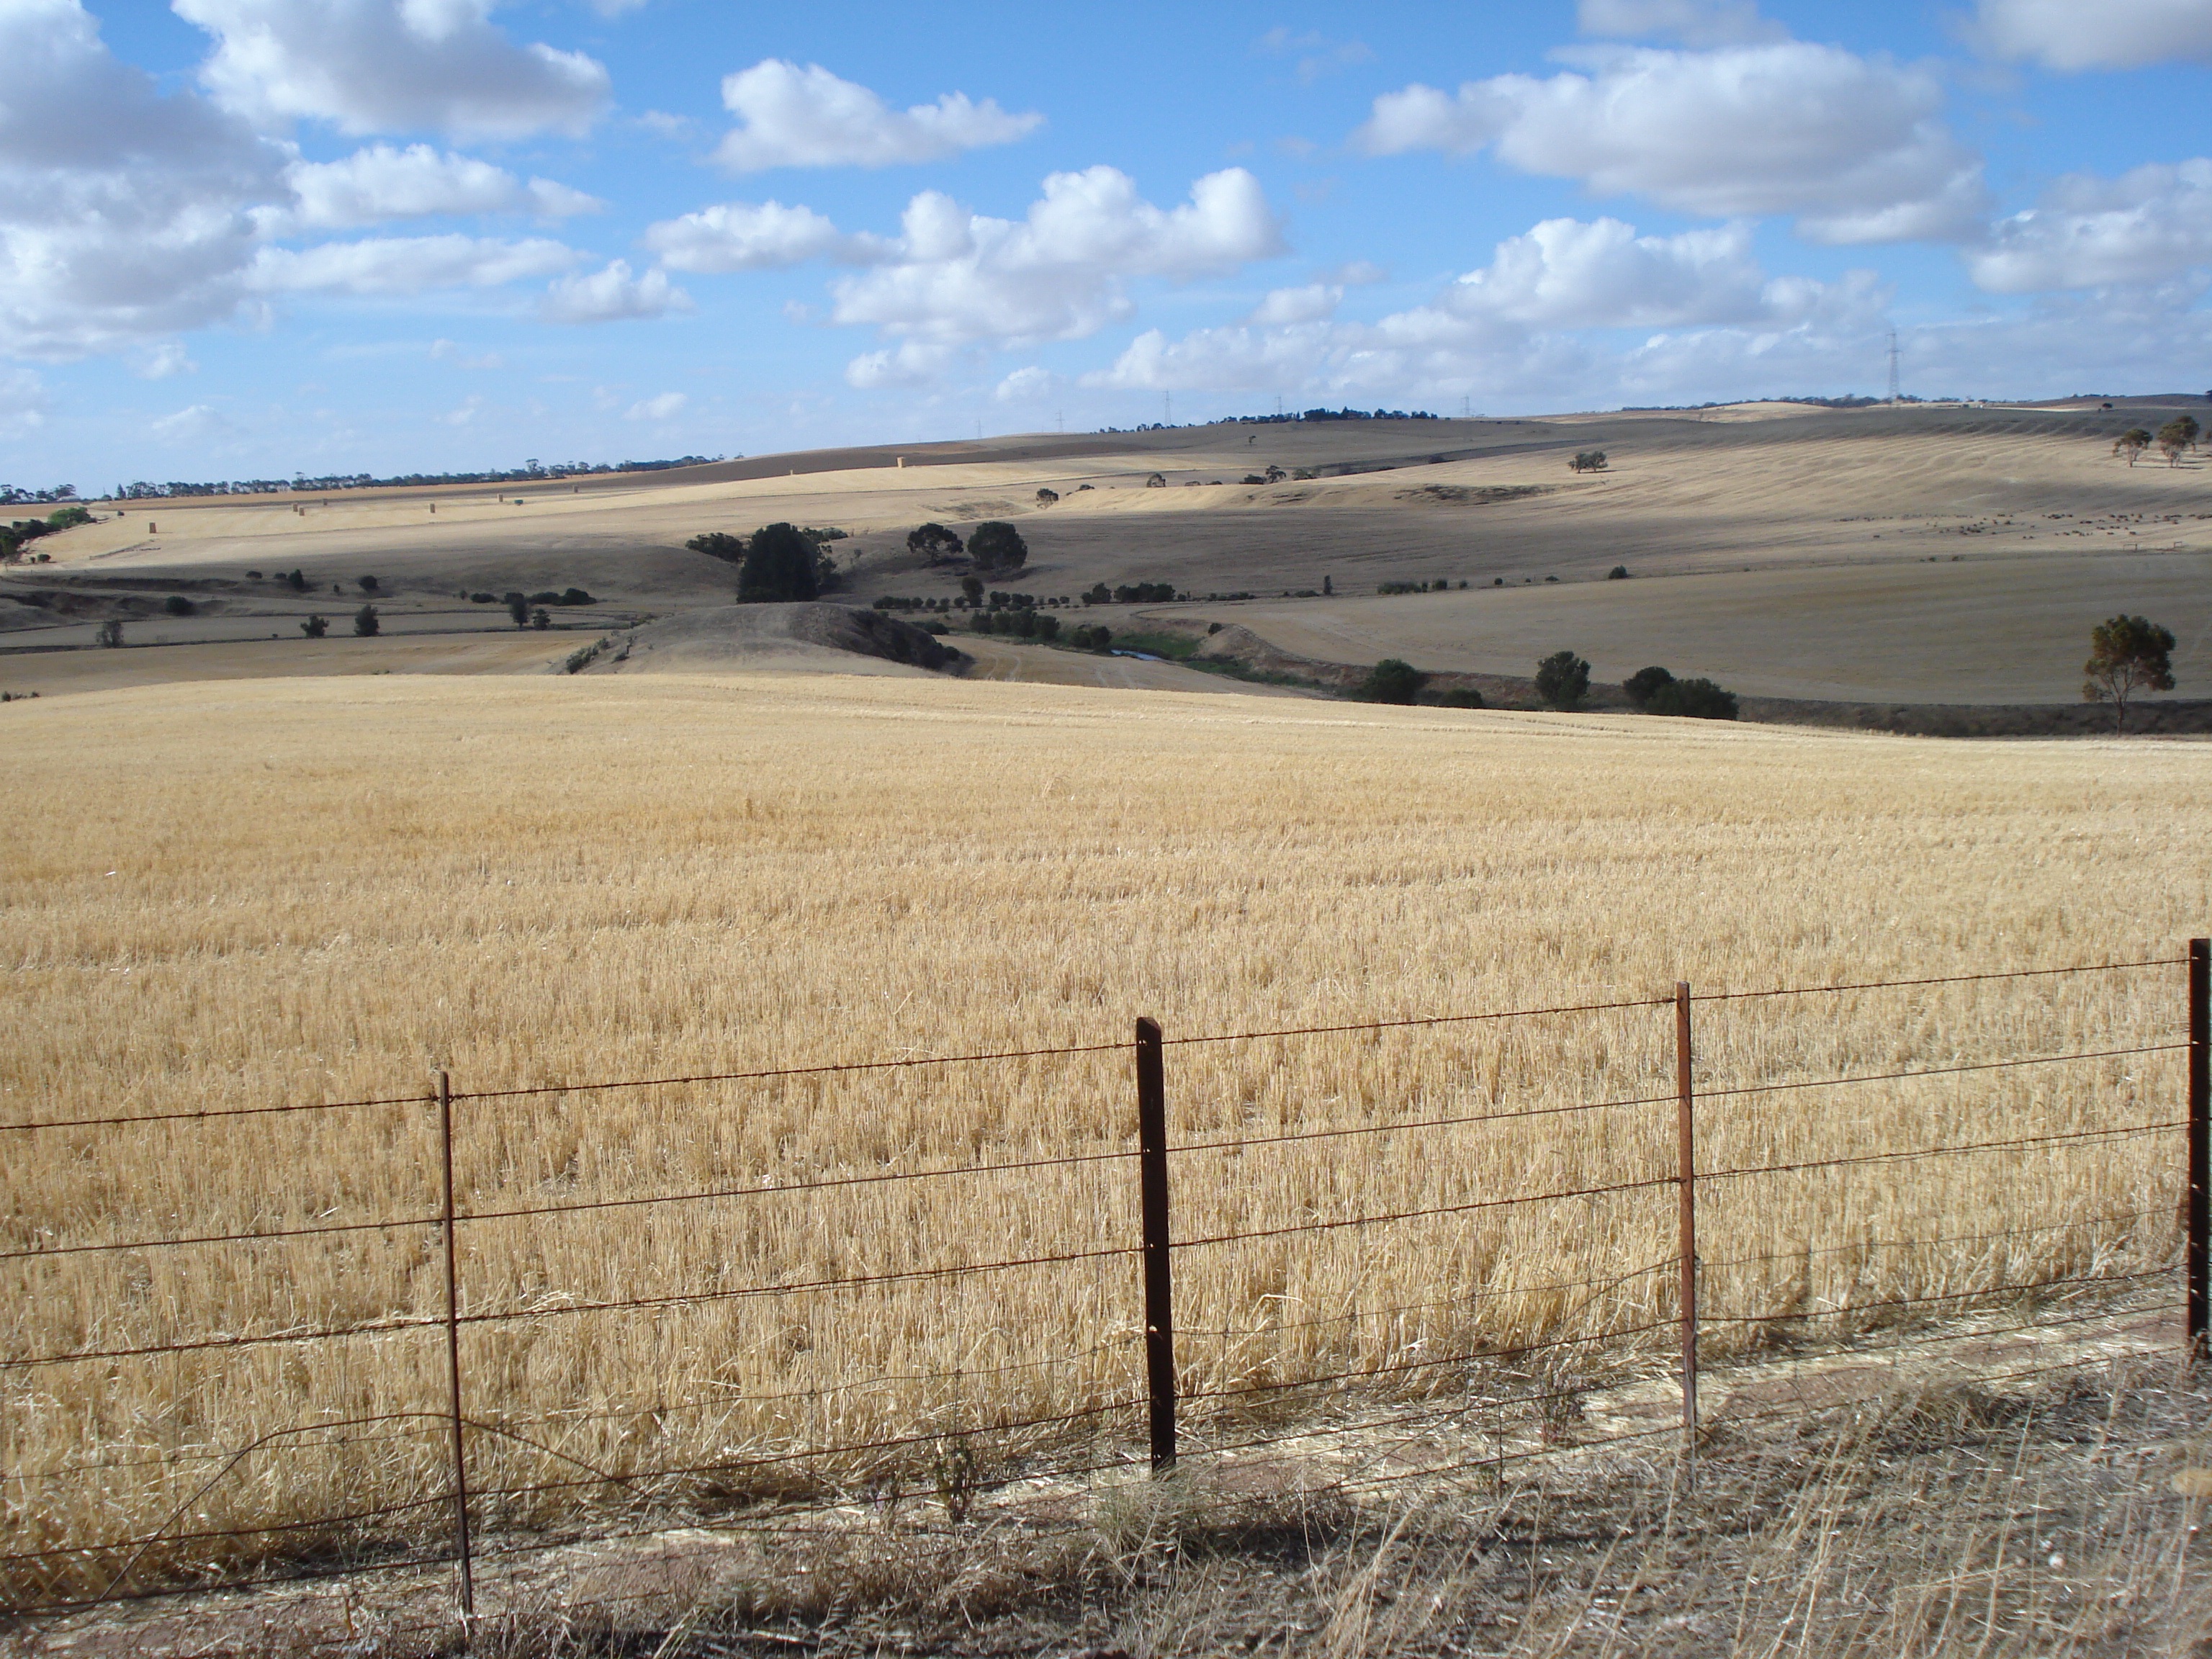
landscape, nature, outdoor, cloud, sky, white, field, farm, wheat, grain, prairie, country, rural, crop, pasture, peaceful, soil, agriculture, plain, farmland, agricultural, australia, paddock, horizontal, steppe, rural area, grass family, acreage